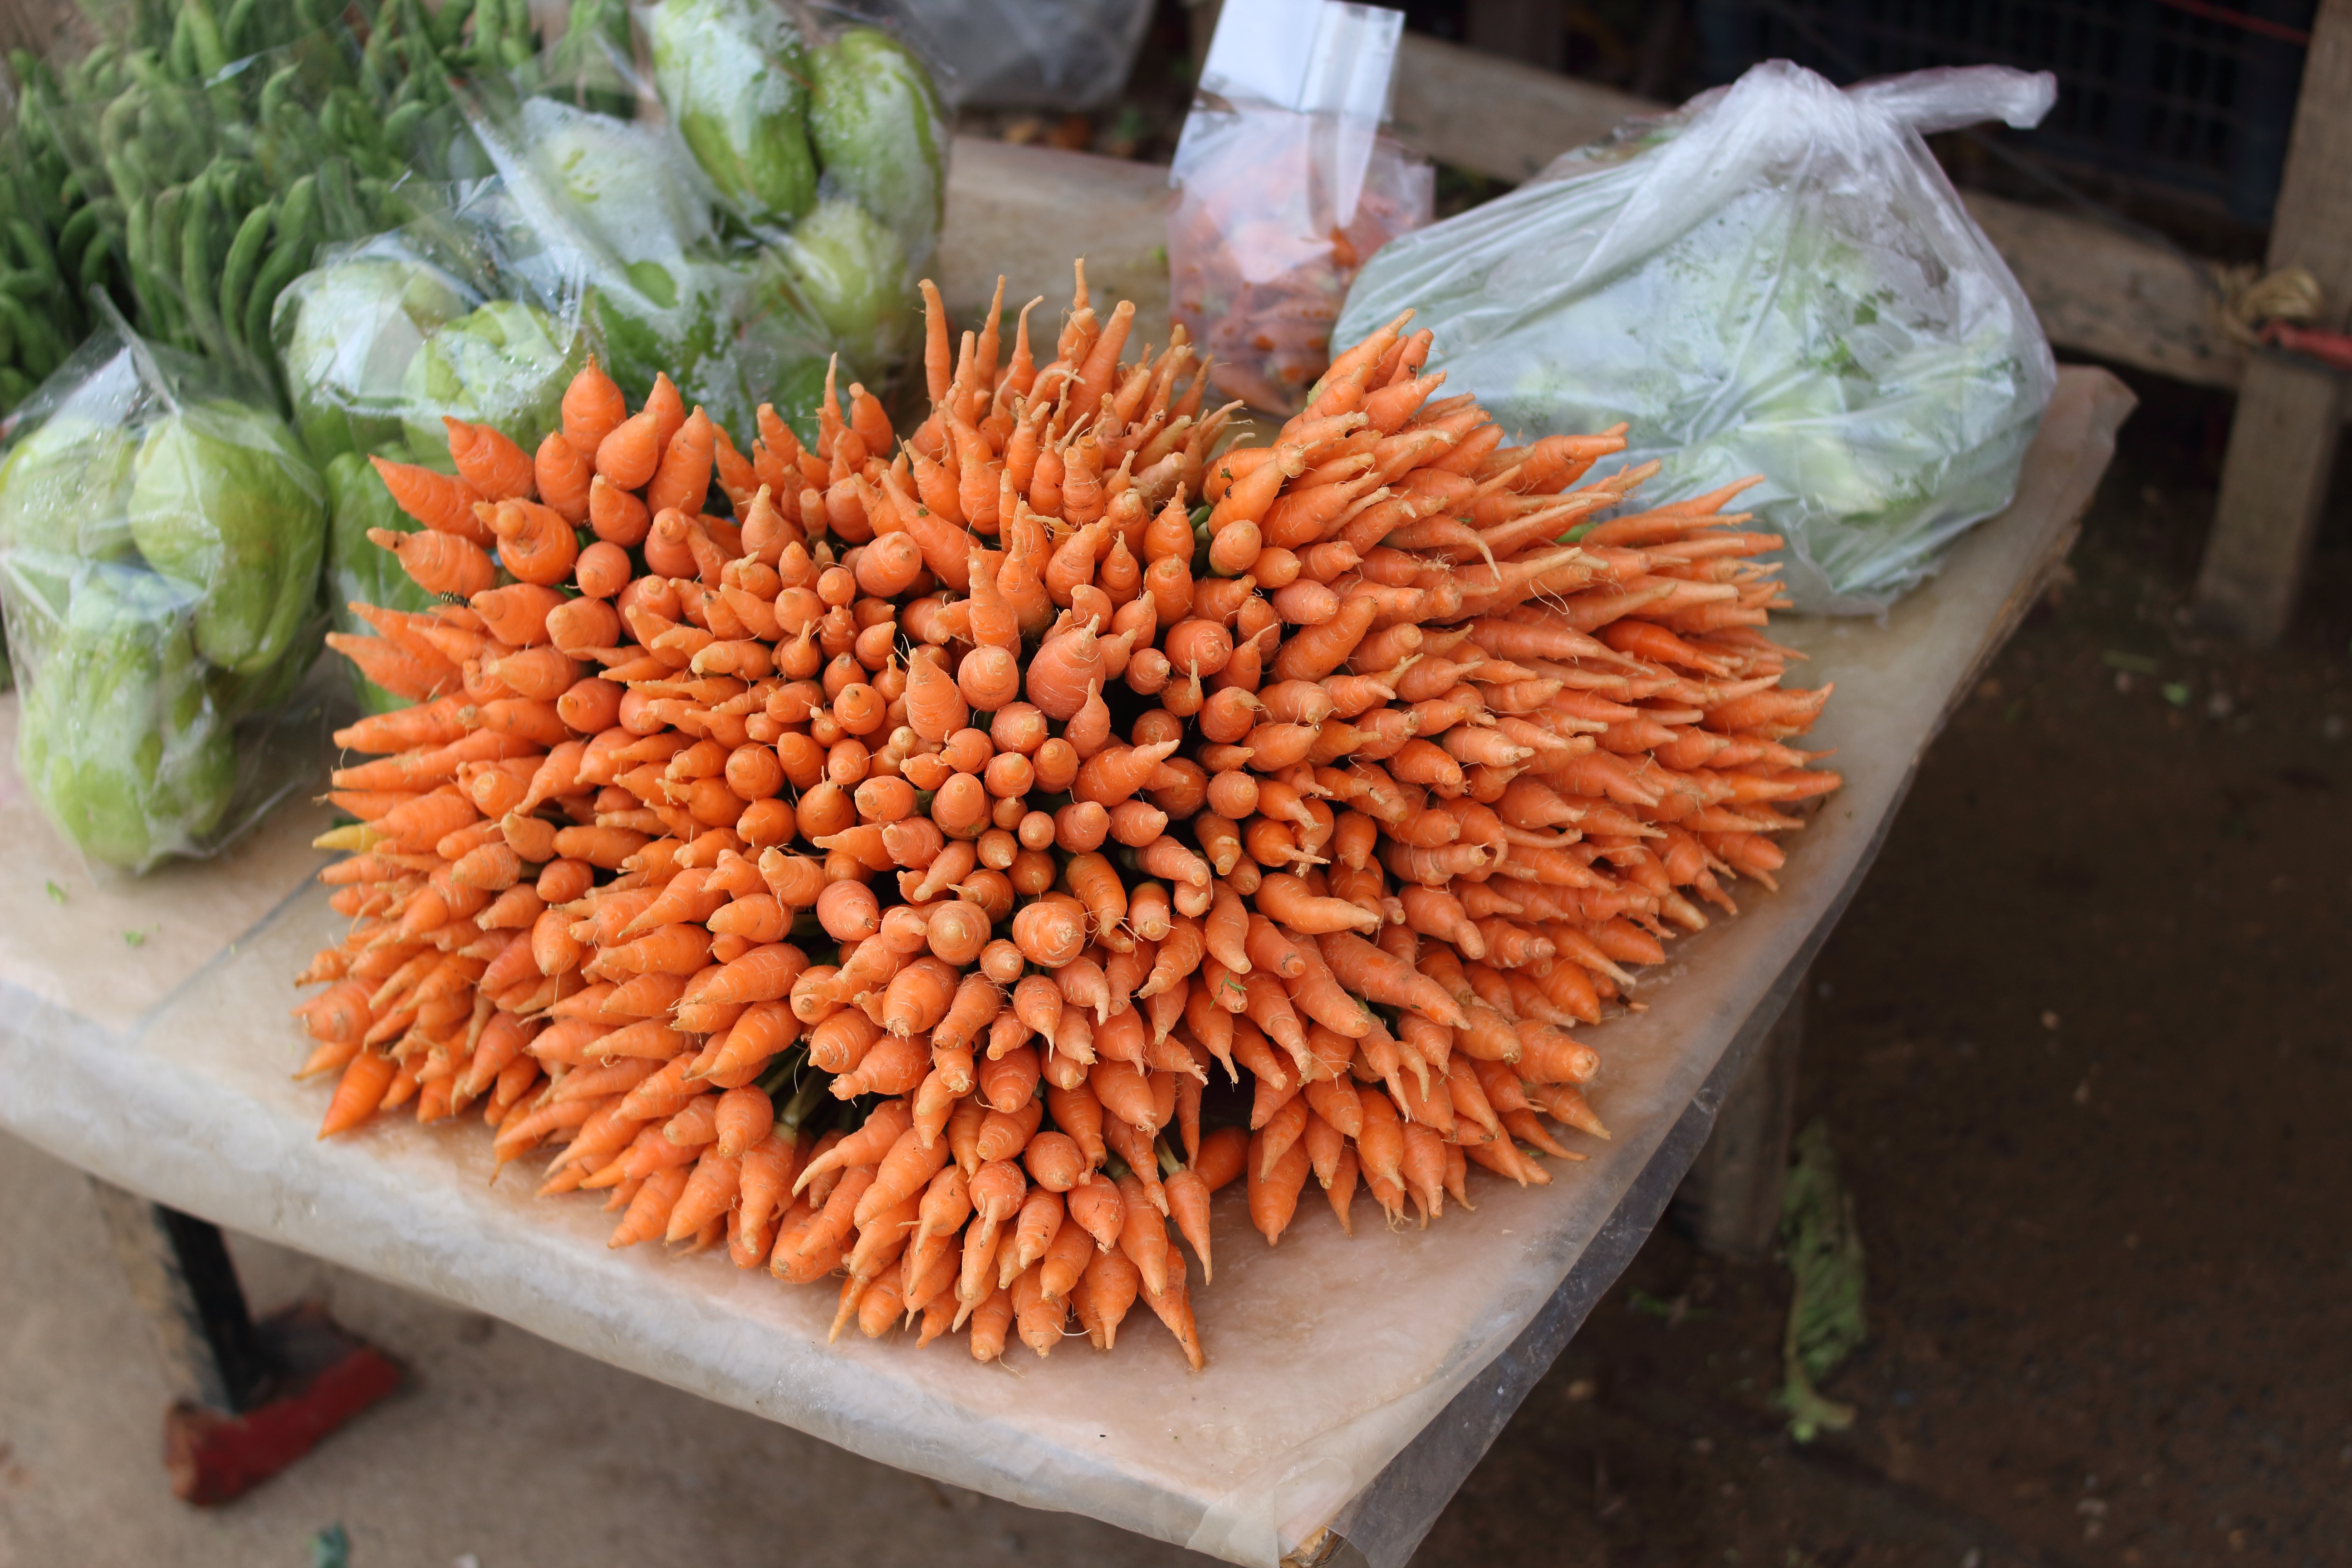
plant, fruit, flower, food, produce, vegetable, carving, flowering plant, land plant